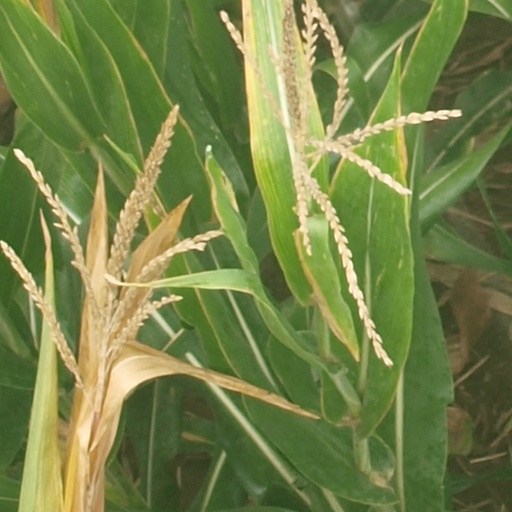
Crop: maize; corn